Mission Nombre de Dios

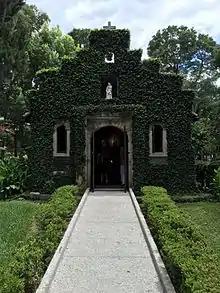
Front of Shrine of Our Lady of La Leche

The devotion to Our Lady of La Leche was brought over from Spain in the late 1500s, and the mission grounds served as the site of the Shrine of Our Lady of La Leche, the first Marian shrine in the United States. The centerpiece of the shrine is a statue of the Virgin Mary nursing the infant Jesus, which is a replica of the Our Lady of La Leche statue placed in a cathedral in Spain by Phillip III. The original chapel was destroyed in 1728 during the British siege of St. Augustine and was rebuilt in 1875 by Bishop Augustin Verot, though it later suffered damage from a hurricane. The current ivy-covered chapel, which seats about 30 people, was built in 1914 and is a replica of previous chapels built of coquina. The shrine is a popular religious pilgrimage site, with many visitors seeking blessings and intercessions for successful pregnancy and delivery.